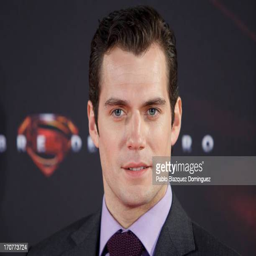
actor attends the premiere at the cinema